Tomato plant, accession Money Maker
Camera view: vertical (180 deg); turntable rotation: 150 degrees
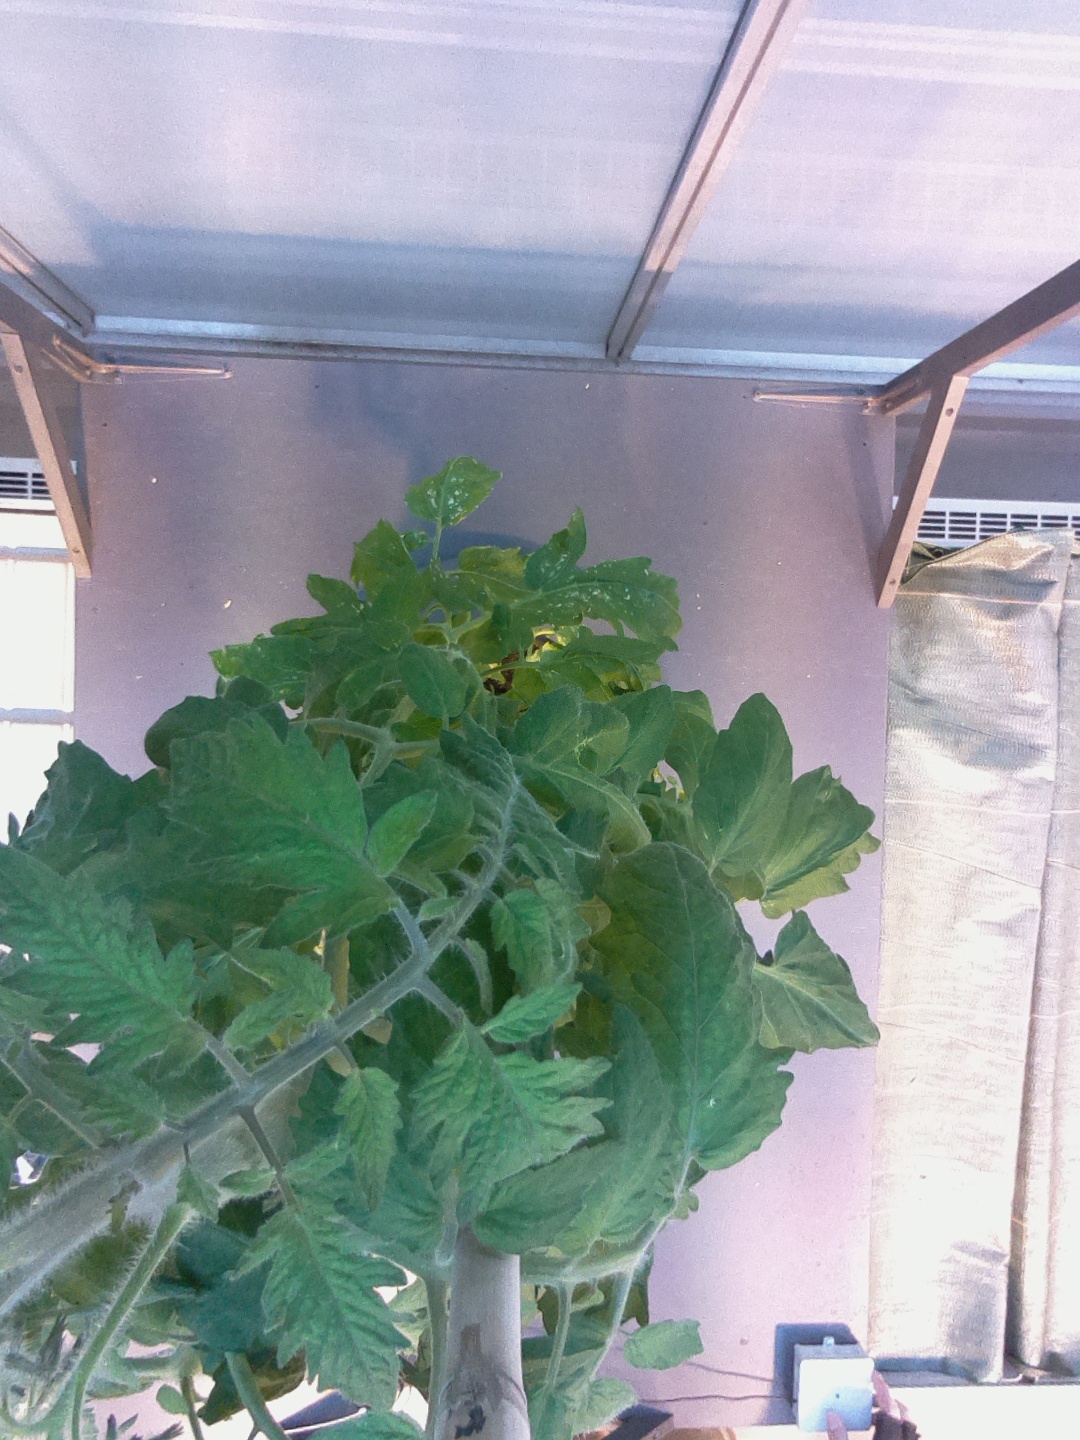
BBCH growth stage 64: 40%-50% of flowers open